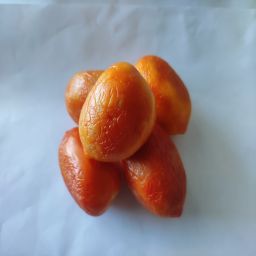
Crop: Tomato
Quality: Old